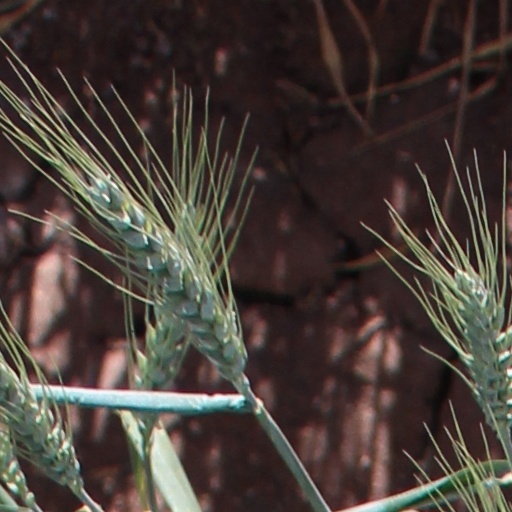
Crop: wheat